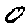
Label: 0